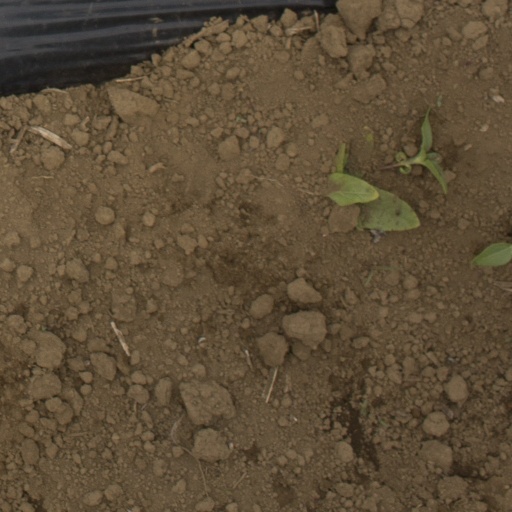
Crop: Jerusalem artichoke